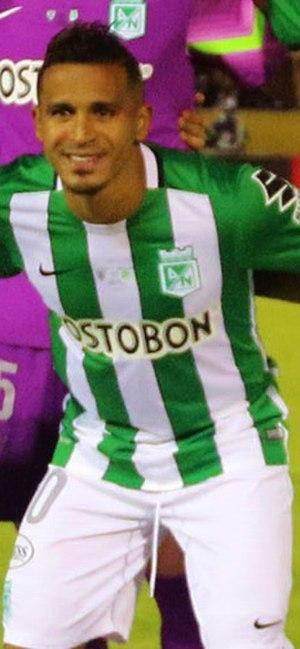
Macnelly Torres, né le 1ᵉʳ novembre 1984 à Barranquilla, est un footballeur colombien, qui évolue au poste de milieu offensif à l'Atlético Nacional. Au cours de sa carrière, il évolue à l'Atlético Junior, au Cúcuta Deportivo, à Colo-Colo, à l'Atlético Nacional et au San Luis FC ainsi qu'en équipe de Colombie.